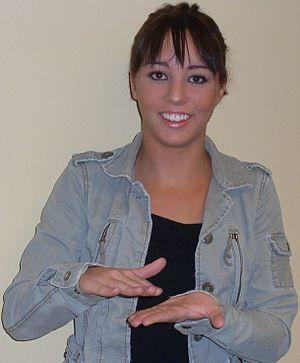
Makaton est le nom d'un système de communication, crée au Royaume-Uni et de conception privée, qui utilise à la fois un vocabulaire gestuel ainsi que des symboles graphiques. Il est généralement présenté par les organismes de formation comme un programme de communication permettant aux enfants qui présentent de graves troubles de la communication verbale de pouvoir s'exprimer et de comprendre le langage.